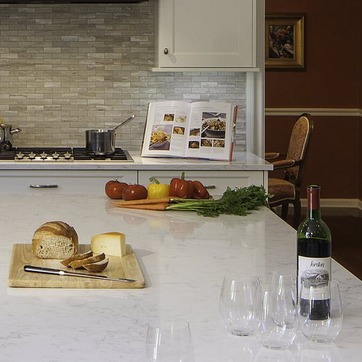
Material: food